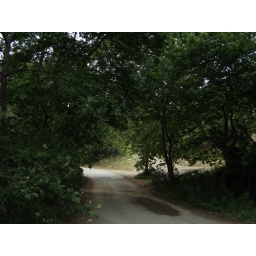
trees over the road